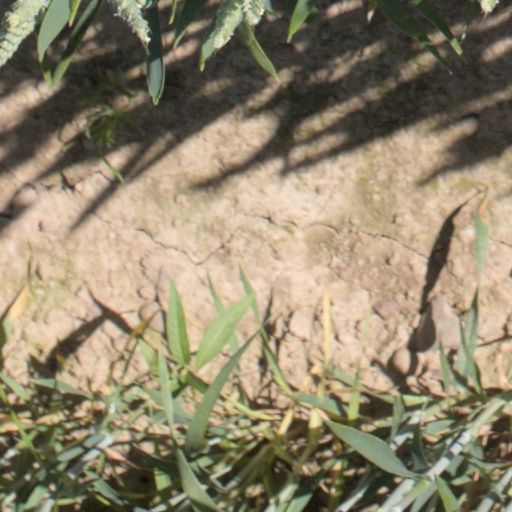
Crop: wheat